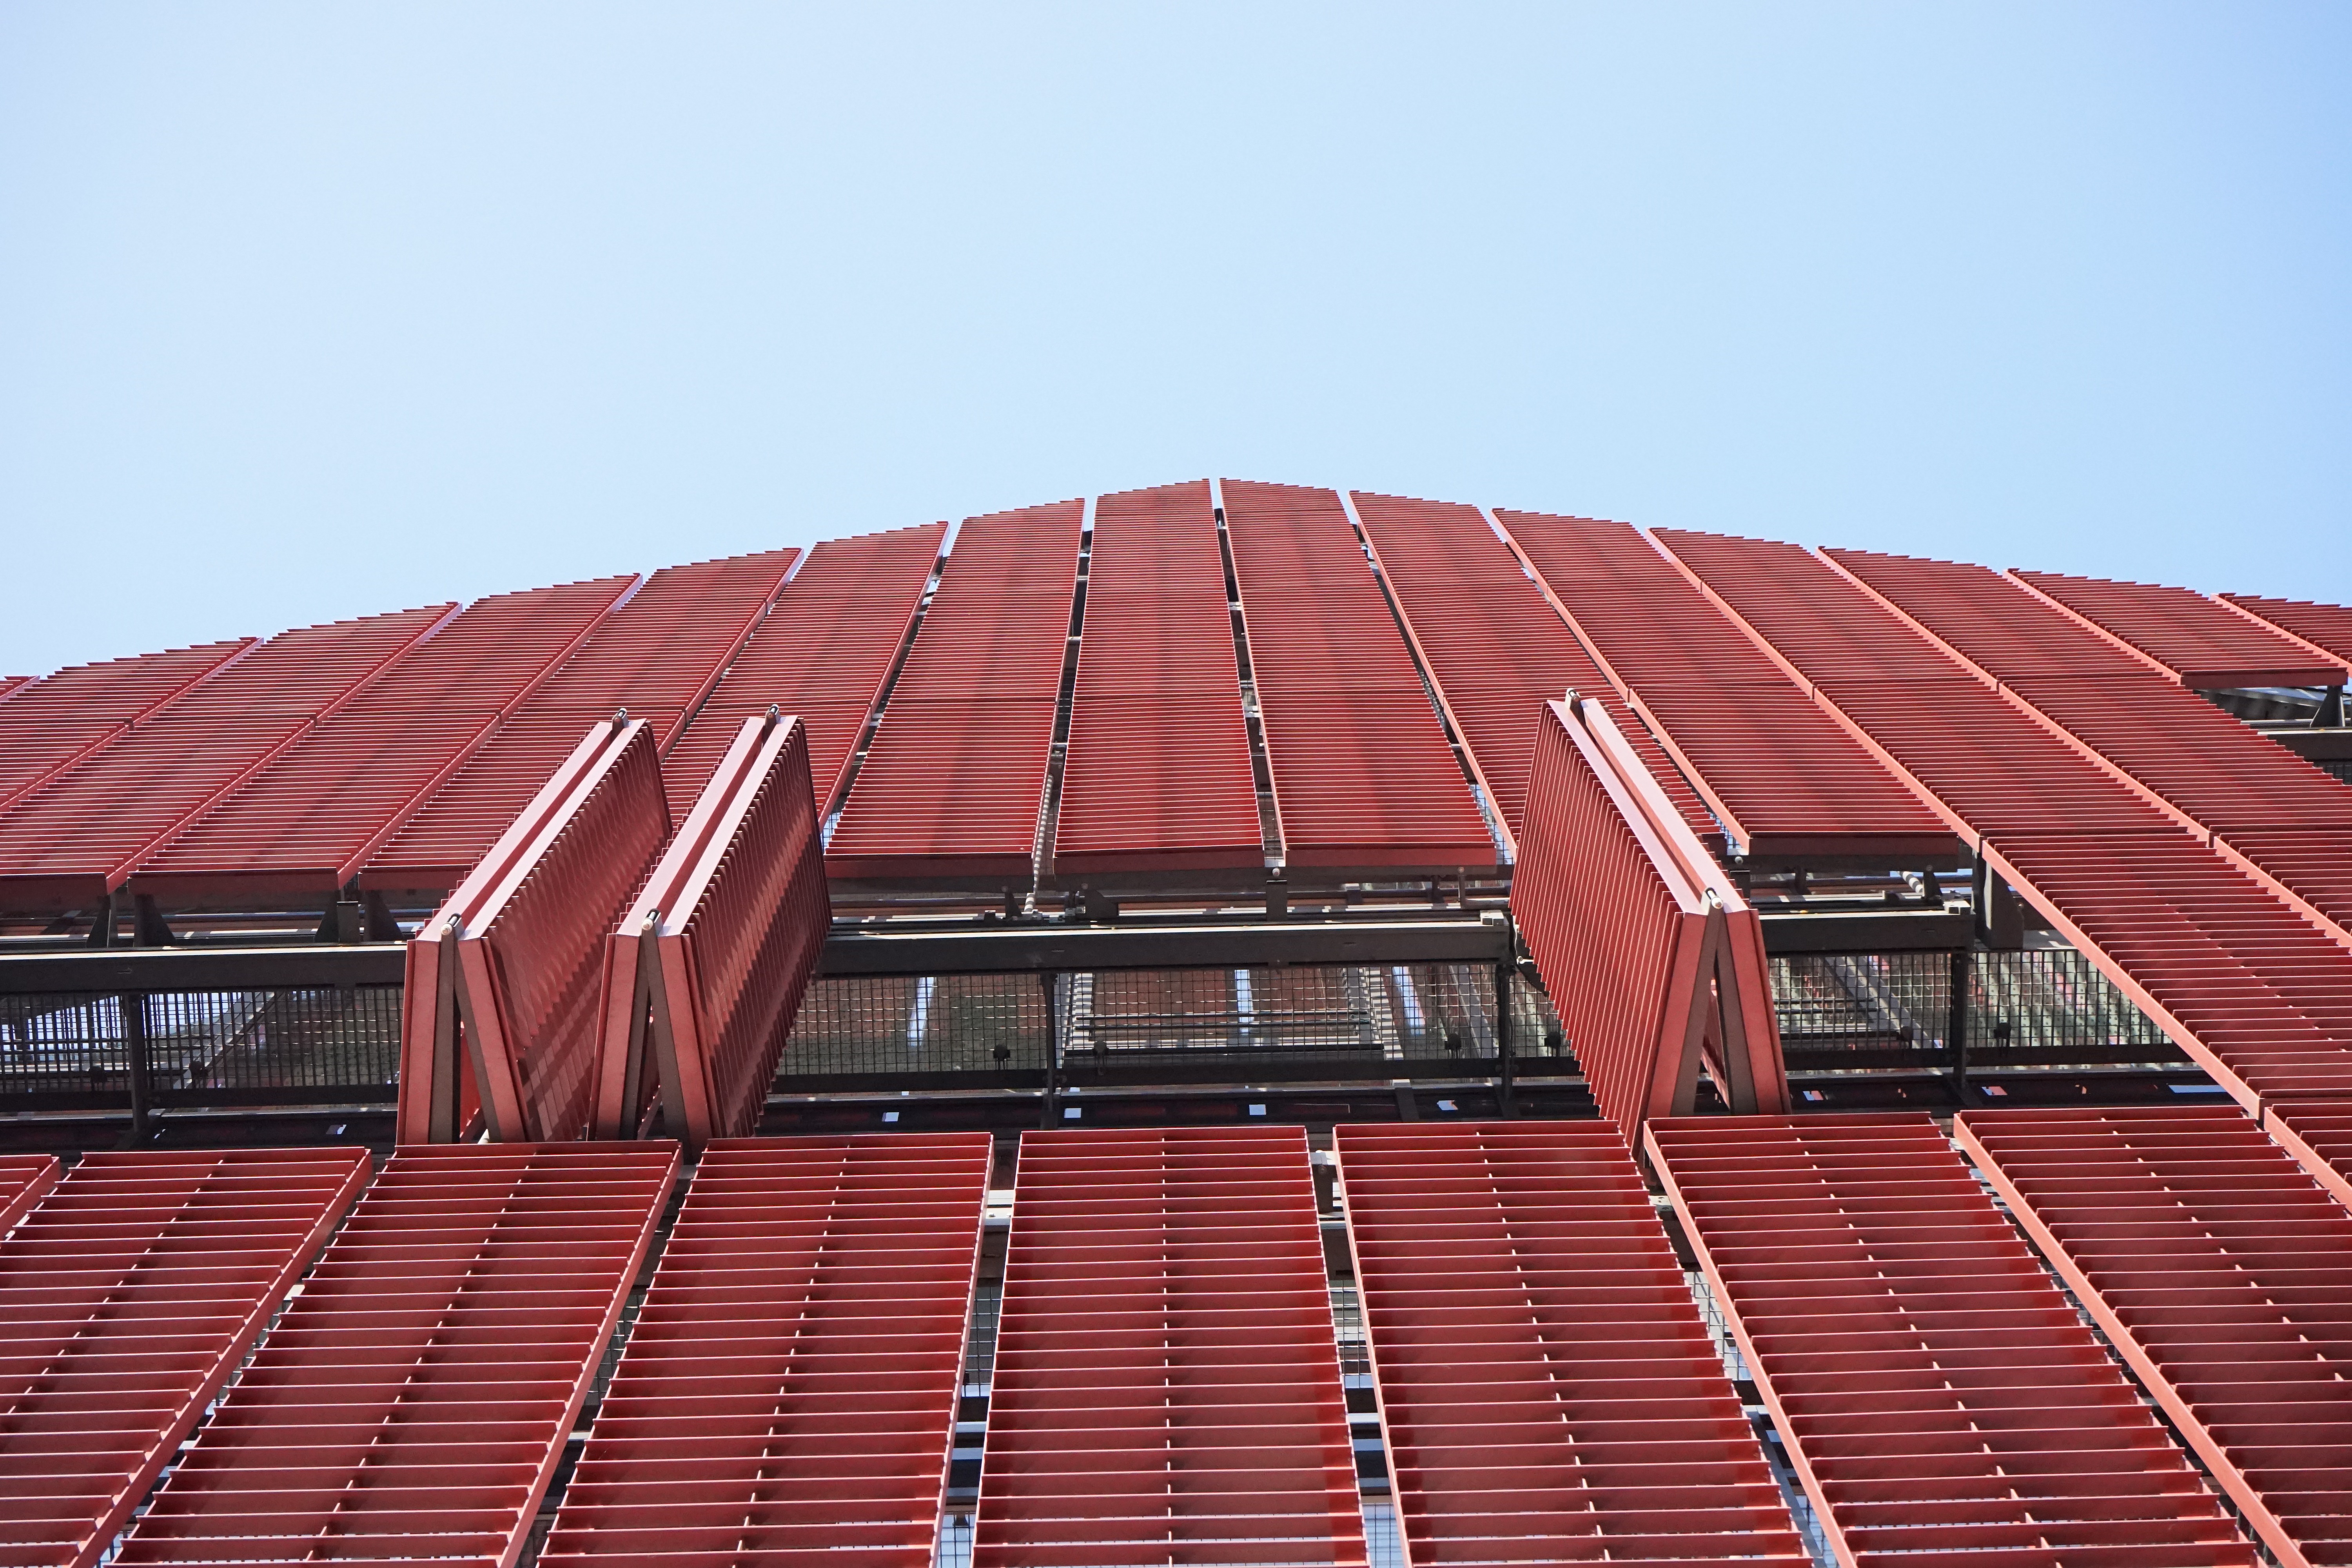
architecture, structure, technology, roof, building, home, red, facade, stadium, energy, solar panel, ulm, solar power, daylighting, new center, sport venue, outdoor structure, new ulm city centre